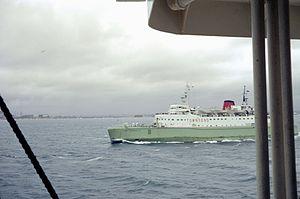
Le ferry-boat ""Free Enterprise II"" de la compagnie maritime Townsend Thoresen parti de Southampton, Hampshire, Royaume-Uni. et à destination de Cherbourg. Ce navire avait été constuit en 1965 par I.C.H Holland Werf Gusto Yard pour la Townsend Ferries. Lignes maritimes desservies: Dover-Calais (1966-1968), Dover-Zeebrugge (1968-1970), Southampton-Cherbourg (1970-1974) pour le compte de la Townsend-Thoresen. Puis charter de la Sealink. Vendu à la compagnie maritime Navarma/Moby en 1982, navigue sous le nom de ""Moby Blu"". Vendu à la casse en 2004 et démoli en Inde.
Le Moby Blu est un ferry construit en 1964 par les chantiers I.C.H. Holland, Werf Gusto Yard de Schiedam. Lancé le 29 janvier 1965, il est mis en service en mai 1965 par la compagnie Townsend European Ferries sous le nom de Free Enterprise II. En 1982, il est vendu à la NAVARMA Lines qui le renomme Moby Blu et l′utilise jusqu'en 2001, avant de le vendre à la casse en novembre 2003.
Le Free Enterprise III est un ferry construit en 1965 par les chantiers I.C.H. Holland, Werf Gusto Yard de Schiedam. Il est mis en service le 21 juillet 1966 pour la compagnie Townsend Thoresen.